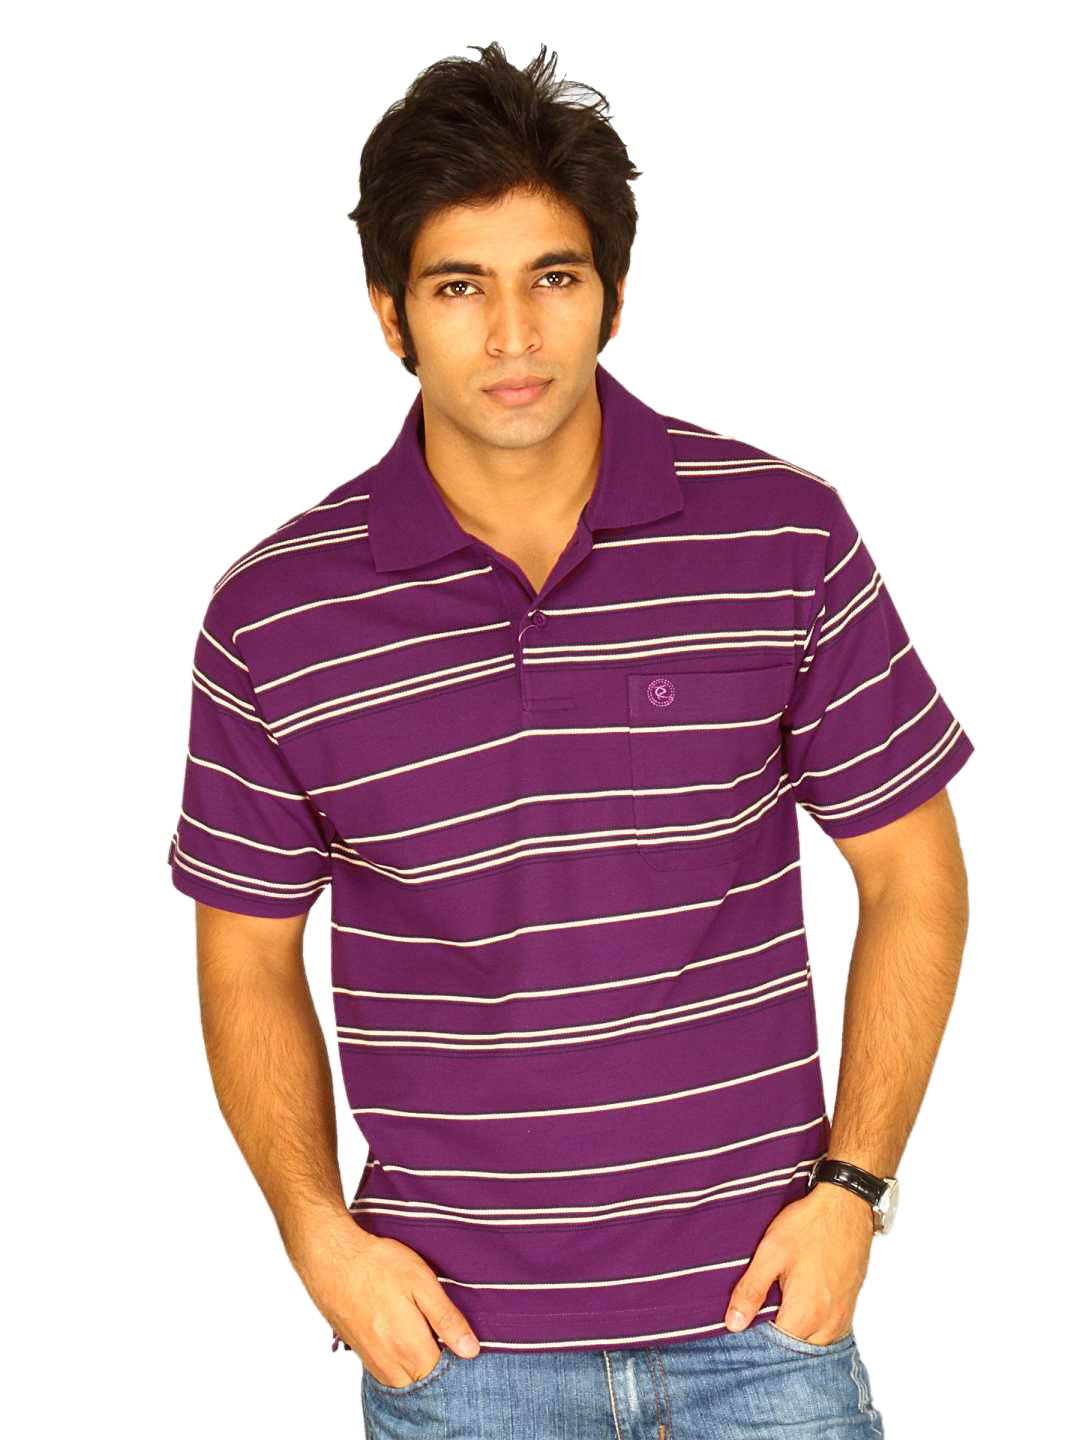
Classic Polo Men's Purple Black & Cream Stripe T-shirt
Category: Apparel / Topwear / Tshirts
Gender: Men
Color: Purple
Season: Summer 2011
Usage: Casual